Fu Hao

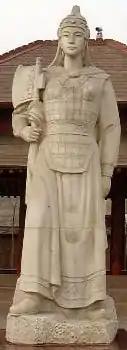
Modern statue of Fu Hao outside her tomb at Yinxu

Fu Hao died 1200 BC, posthumous temple name Mu Xin, was one of the many wives of King Wu Ding of the Shang dynasty and also served as a military general and high priestess. Fu Hao's life and military achievements are known almost entirely from the contents of her tomb, rather than from literary records.